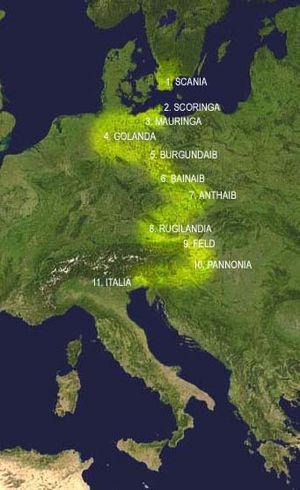
Langobarder / Tidlig historie / Oprindelsesmyter
Langobardernes formodede vandringer fra Skåne til Italien. Vandringerne skete i flere etaper.
Langobarderne var et germansk folk fra Nordeuropa, måske Skandinavien. De migrerede mod syd og bosatte sig omkring Donau i Pannonien, hvorfra deres konge Alboin i 568 ledede dem i invasionen af det østromerske Italien. De etablerede det langobardiske kongerige. Det blev i 774 erobret og opløst af frankerne under Karl den Store. Langobarderne efterlod sig varige spor på Italiens kultur og politik, som tydeligt kan ses i regionen Lombardiet.